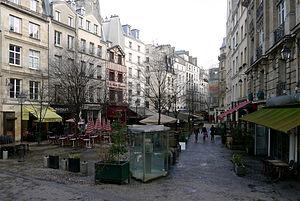
Place formée par les rues de la Petite et Grande Truanderie - Parie Ier
La rue de la Petite-Truanderie est une voie, ancienne, du Iᵉʳ arrondissement de Paris, en France.
La rue de la Grande-Truanderie est une voie, ancienne, du 1ᵉʳ arrondissement de Paris, en France.